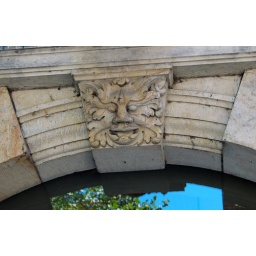
Built from 1910 -1911 as an art trading house in Hamburg, this building is covered with Green Men.